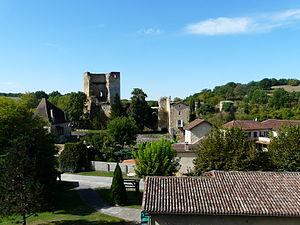
Le bourg de Cause-de-Clérans, Dordogne, France.
Cause-de-Clérans est une commune française située dans le département de la Dordogne, en région Nouvelle-Aquitaine.